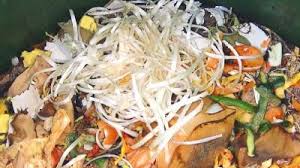
Waste category: biological